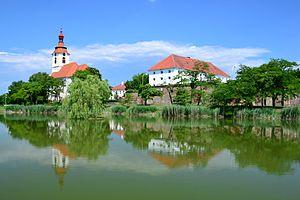
Blažim est une commune du district de Louny, dans la région d'Ústí nad Labem, en Tchéquie. Sa population s'élevait à 246 habitants en 2018.